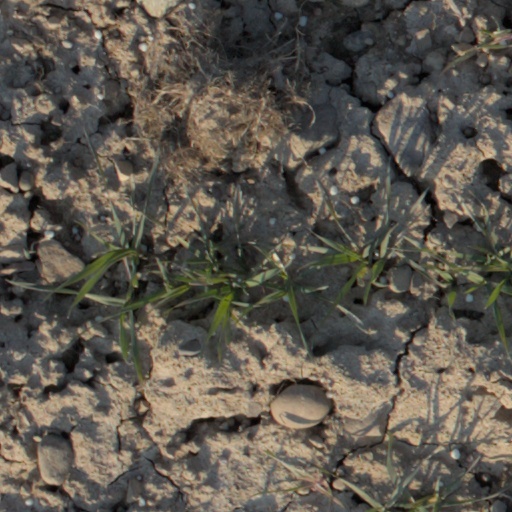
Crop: wheat